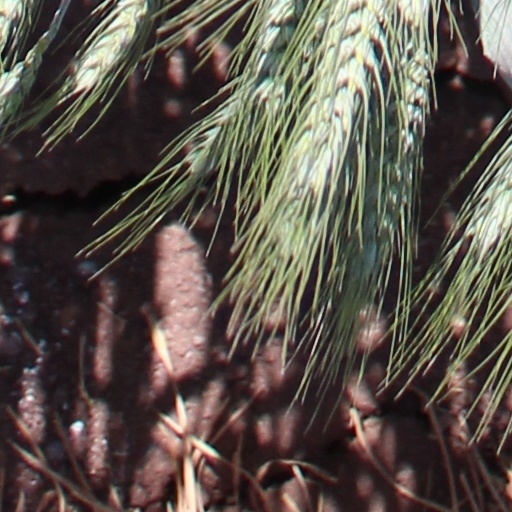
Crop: wheat